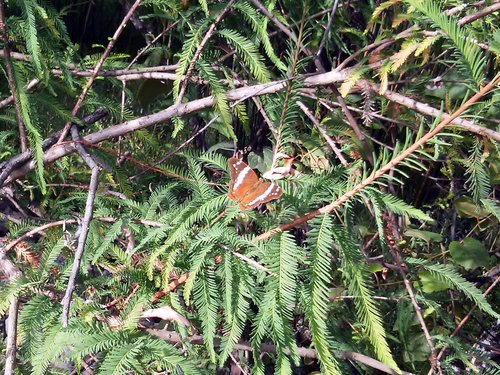
Scientific name: Anartia fatima
Common name: Banded peacock
Family: Nymphalidae
Order: Lepidoptera
Pollinator type: Primary pollinator
Habitat: Open areas and gardens
Geographic range: South America
Conservation status: Least Concern